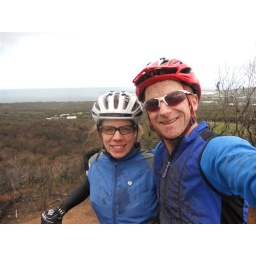
Kate and Sam get out for their first mountain bike ride together in about 5 months - in the rain!